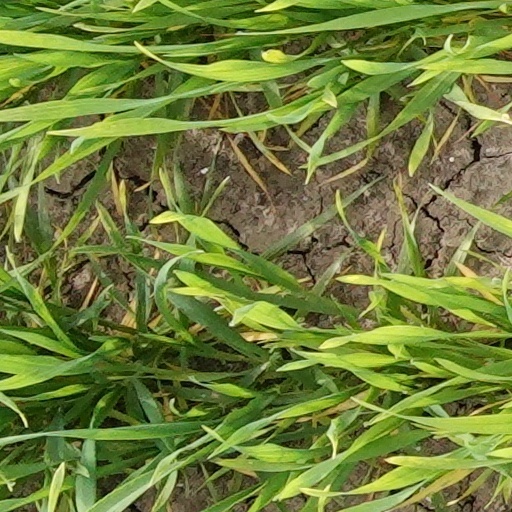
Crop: wheat